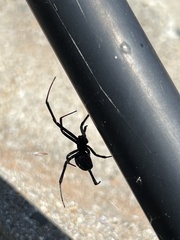
Species: Lactrodectus_hesperus